Vito Genovese

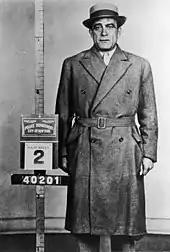
Genovese at the time of his arrest August 2, 1958, in New York City

In 1934, Genovese allegedly ordered the murder of mobster Ferdinand Boccia. Genovese and Boccia had conspired to cheat a wealthy gambler out of $150,000 in a high-stakes card game. After the game, Boccia demanded a share of $35,000 because he had introduced the victim to Genovese. Rather than pay Boccia anything, Genovese decided to have him murdered. On September 19, 1934, Genovese and five associates allegedly shot and killed Boccia in a coffee shop in Brooklyn.